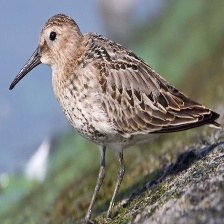
Species: DUNLIN
Scientific name: CALIDRIS ALPINA
ImageNet parent category: red-backed_sandpiper